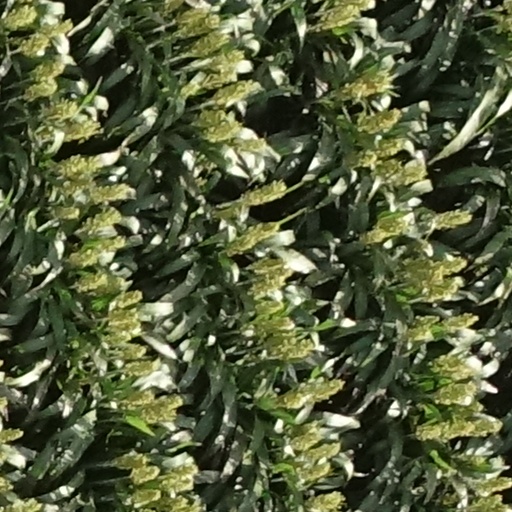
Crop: sorghum